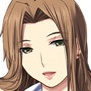
Portrait style: Anime Portrait